Sapho and Phao

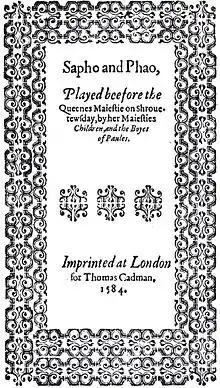
Title page of "Sapho and Phao" (1584)

Sapho and Phao is an Elizabethan era stage play, a comedy written by John Lyly. One of Lyly's earliest dramas, it was likely the first that the playwright devoted to the allegorical idealisation of Queen Elizabeth I that became the predominating feature of Lyly's dramatic canon.